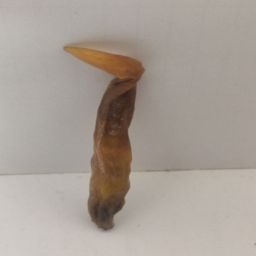
Crop: Chile Pepper
Quality: Damaged